Andrey Andreyevich Andreyev

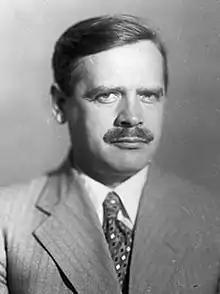
Andreyev in the 1930s

Andrey Andreyevich Andreyev (30 October 1895 – 5 December 1971) was a Soviet Communist politician. An Old Bolshevik who rose to power during the rule of Joseph Stalin, joining the Politburo as a candidate member in 1926 and as a full member in 1932, Andreyev also headed the powerful Central Control Commission of the Communist Party of the Soviet Union from 1930 to 1931, and then again from 1939 until 1952.